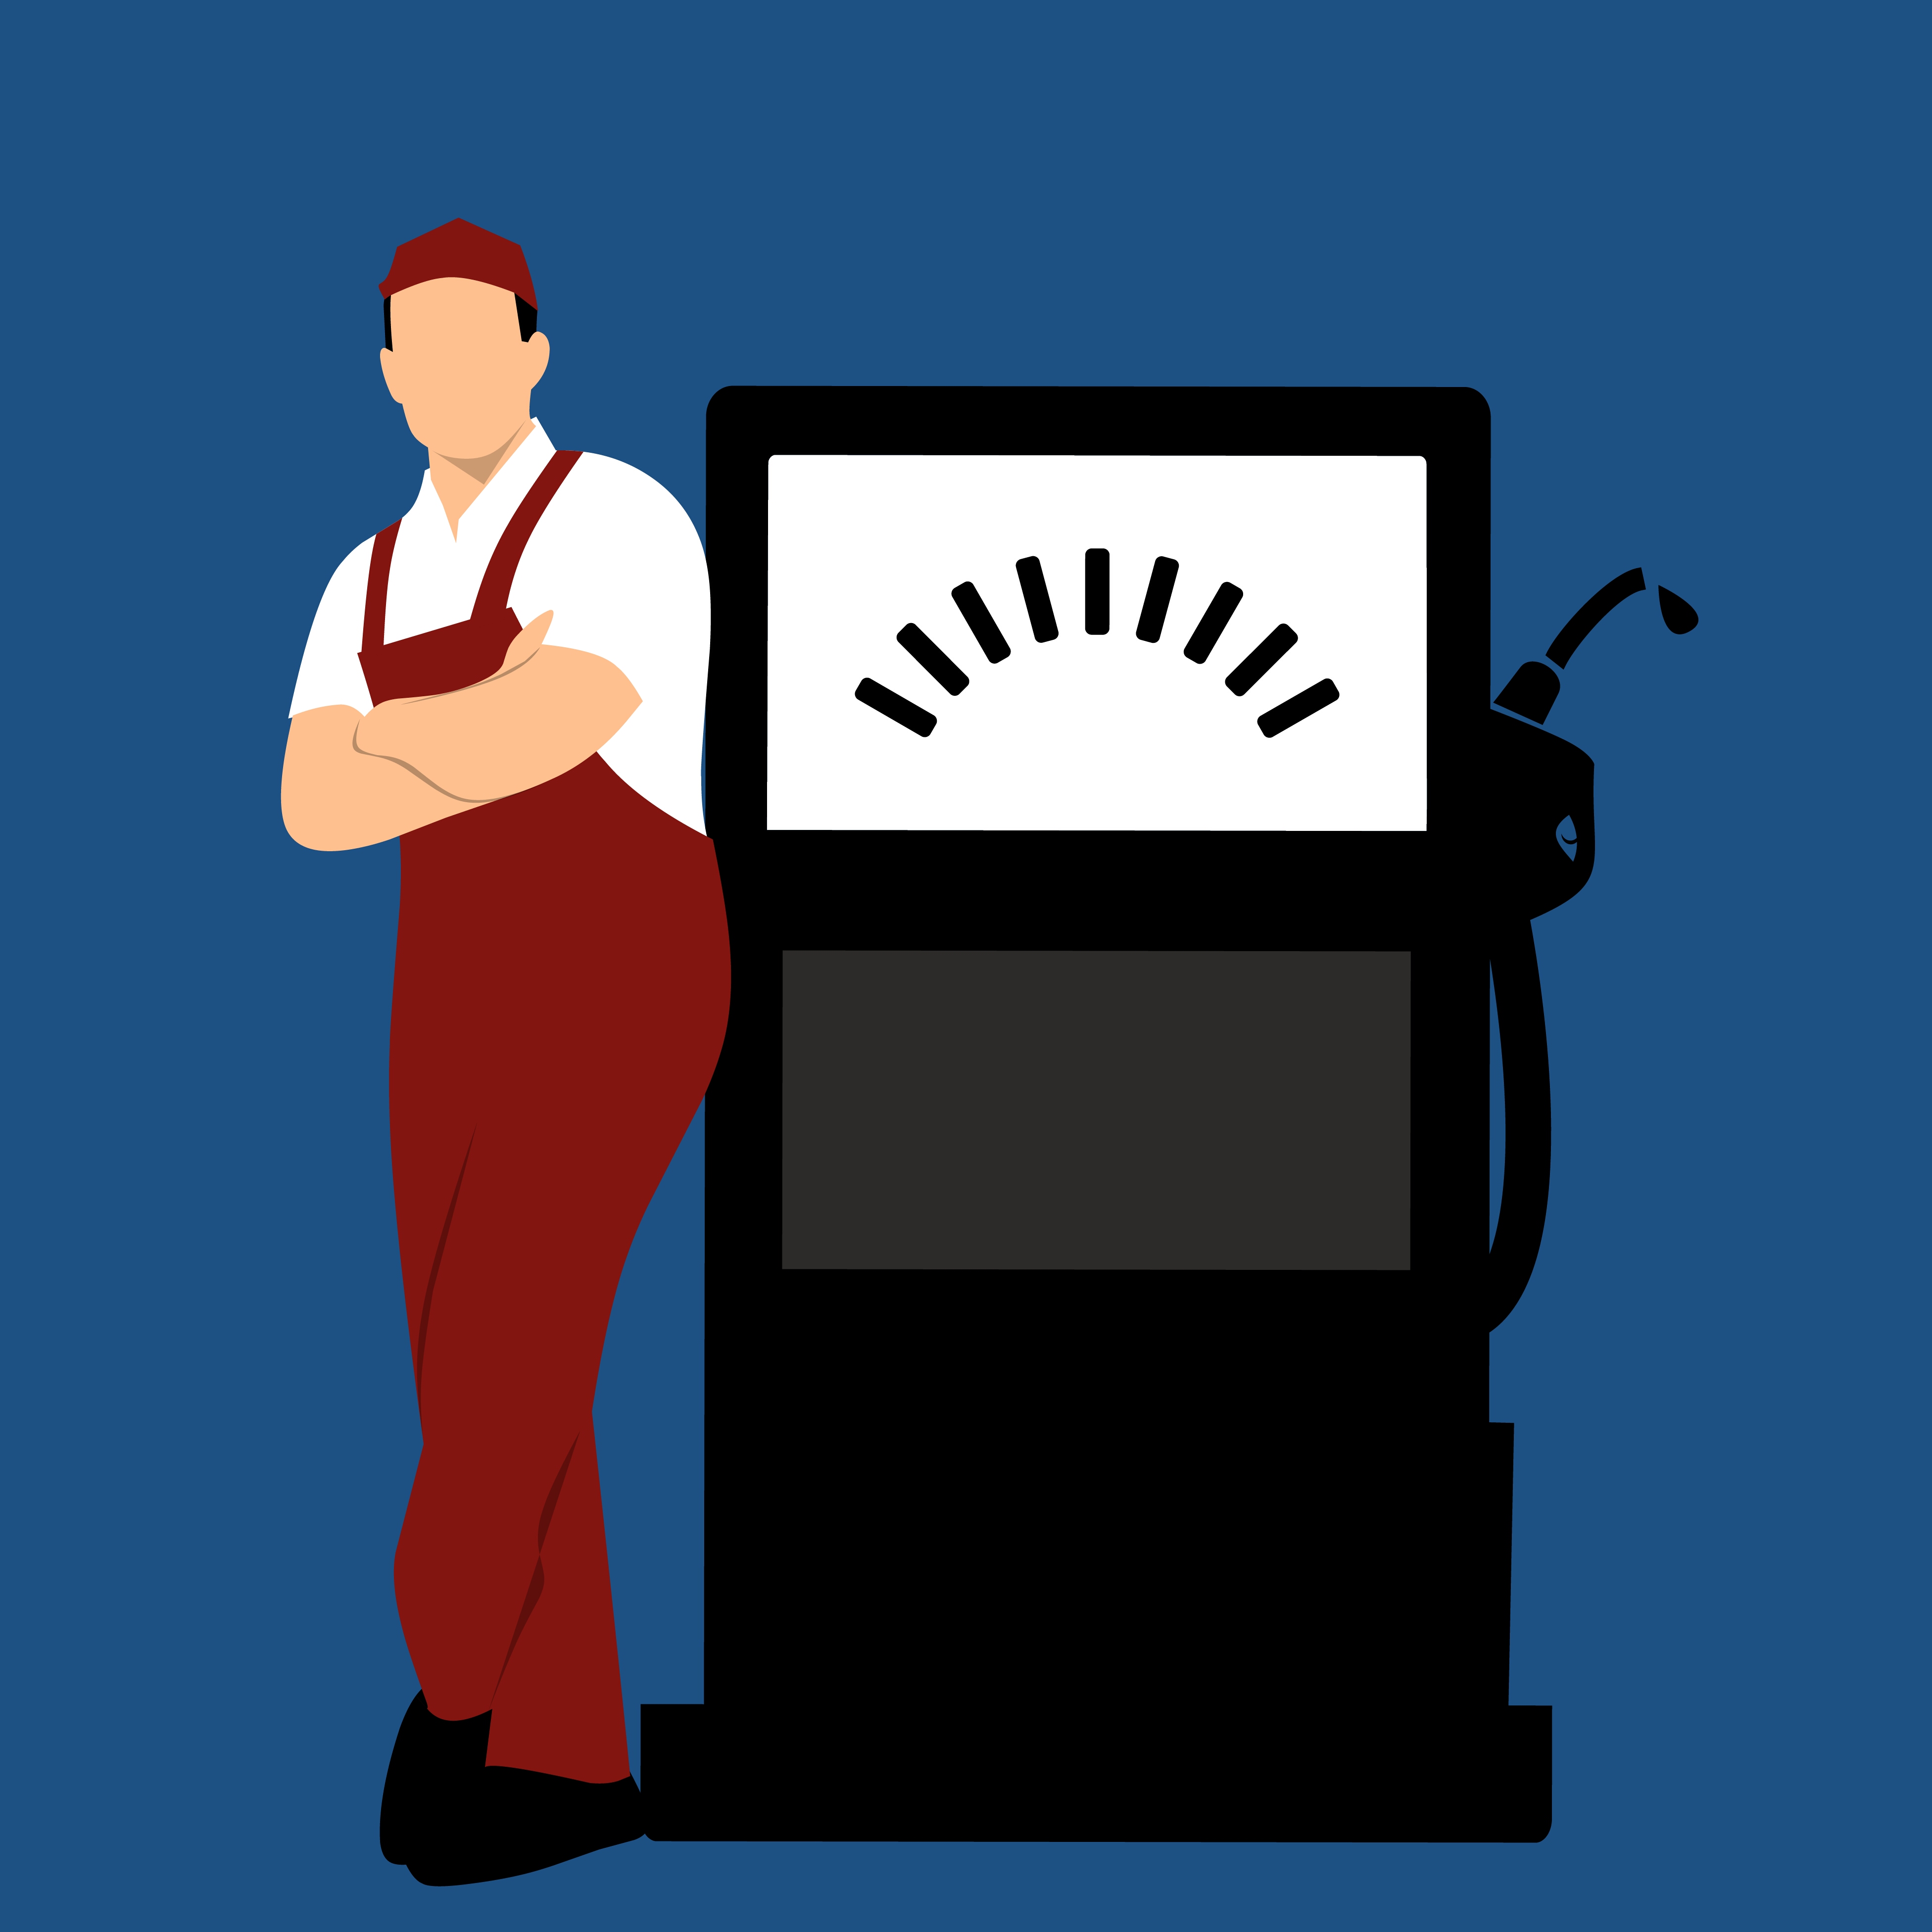
oil, station, gas, petrol, refuel, concept, flat, fuel, work, power, city, sign, gasoline, drop, travel, icon, petroleum, service, outdoors, design, abstract, street, vehicles, retail, standing, text, cartoon, male, human behavior, shoulder, font, communication, illustration, conversation, job, clip art, art, logo, graphics, fictional character, joint